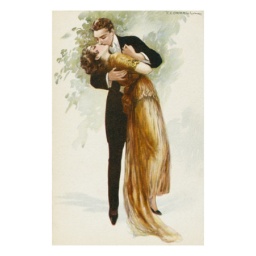
he in a white tie she in a long dress they kiss quite passionately